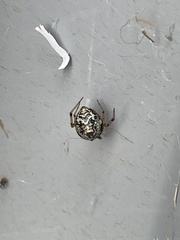
Species: Parasteatoda_tepidariorum